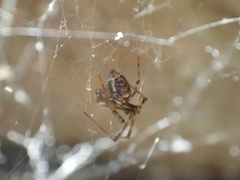
Species: Parasteatoda_tepidariorum